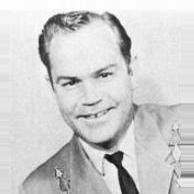
Age: 31